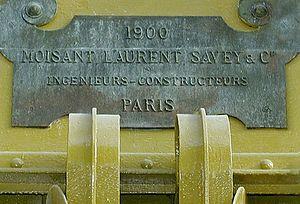
Plaque M.L.S.et Cie
Armand Moisant, né le 28 août 1838 à Neuillé-Pont-Pierre et mort dans cette même commune le 10 juillet 1906, est un ingénieur-constructeur et industriel français. Il s'illustra de 1870 à 1906 dans de grands travaux de constructions métalliques en France tels que le Bon Marché, le Grand Palais et autres travaux pour les expositions universelles de Paris, le métro aérien et la gare de Lyon à Paris, le pont du Midi à Lyon ainsi que dans les colonies et le monde entier.